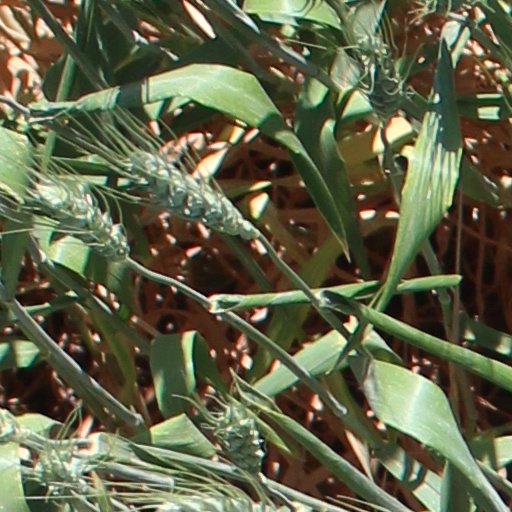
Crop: wheat